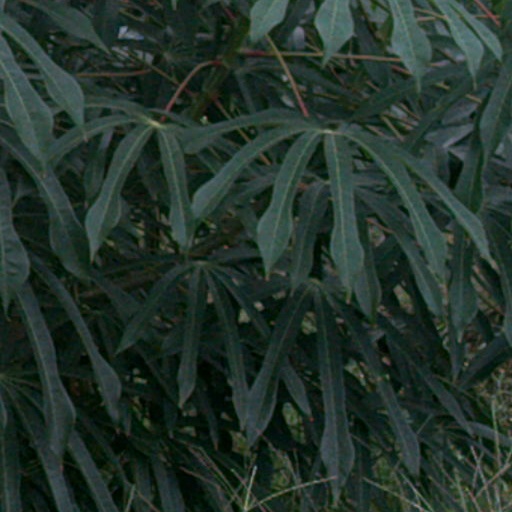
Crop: cassava